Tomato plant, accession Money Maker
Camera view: bottom (45 deg); turntable rotation: 60 degrees
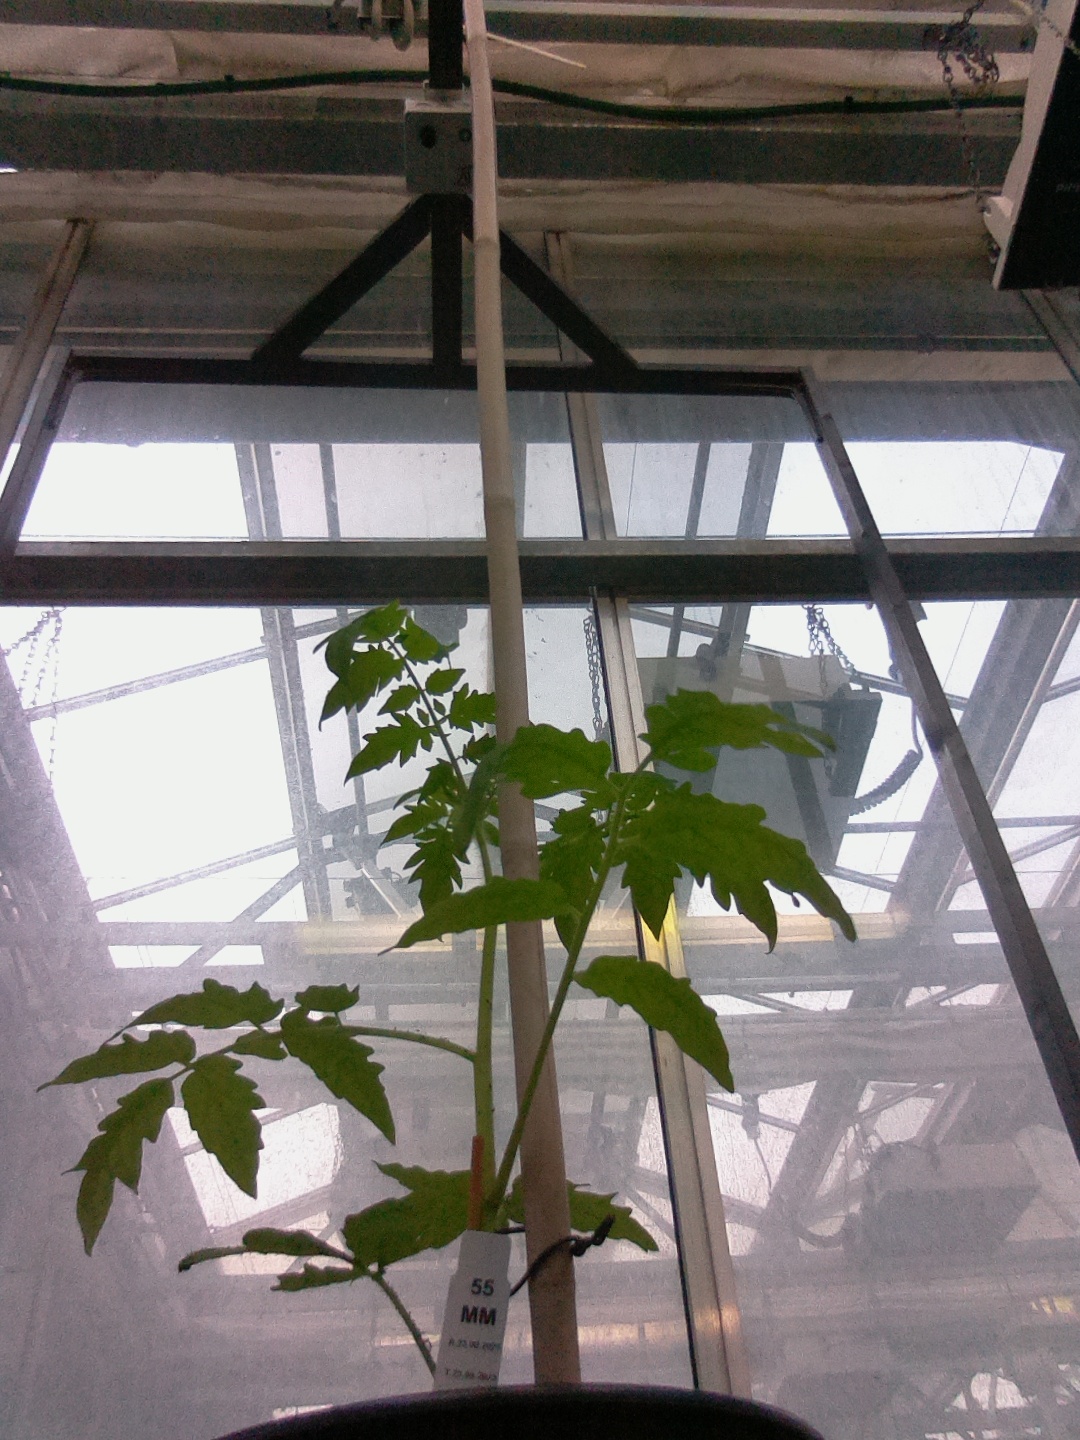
BBCH growth stage 13: 6 of true leaves visible